Cigar band

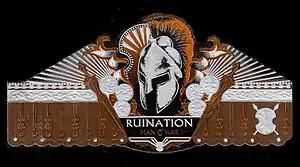
Recent years have seen a trend towards larger and more elaborate cigar band art.

Cigar bands were sometimes collected by children during the so-called "Golden Age" of cigar art due to their varied and colorful nature and their ready availability. The bright bands were sometimes collected and combined into collage art by scrapbookers, surviving specimens of which are eagerly sought today by collectors of folk art.